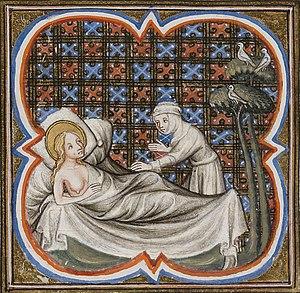
Mort de sainte Élisabeth de Thuringe (1231). Enluminure des Grandes Chroniques de France, XIVe siècle. Paris, Bibliothèque nationale de France, Département des manuscrits, Français 2813, folio 269 verso.
Élisabeth de Hongrie est une souveraine de Thuringe membre du Tiers-Ordre franciscain et reconnue sainte par l'Église catholique. Sa fête est fixée au 17 novembre. L'ordre Teutonique fait construire une église gothique destinée à recevoir ses reliques. Celles-ci attirent des foules nombreuses faisant de Marbourg un grand centre de pèlerinage de l'Occident chrétien.